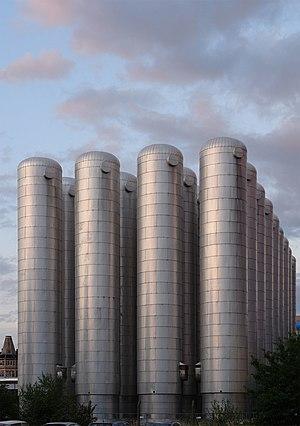
Un réseau de chaleur est une installation distribuant à plusieurs utilisateurs clients de la chaleur produite par une ou plusieurs chaufferie, via un ensemble de canalisations de transport de chaleur. La chaleur ainsi distribuée est principalement utilisée pour le chauffage des bâtiments et de l'eau chaude sanitaire ; certains réseaux fournissent également de la chaleur à usage industriel.